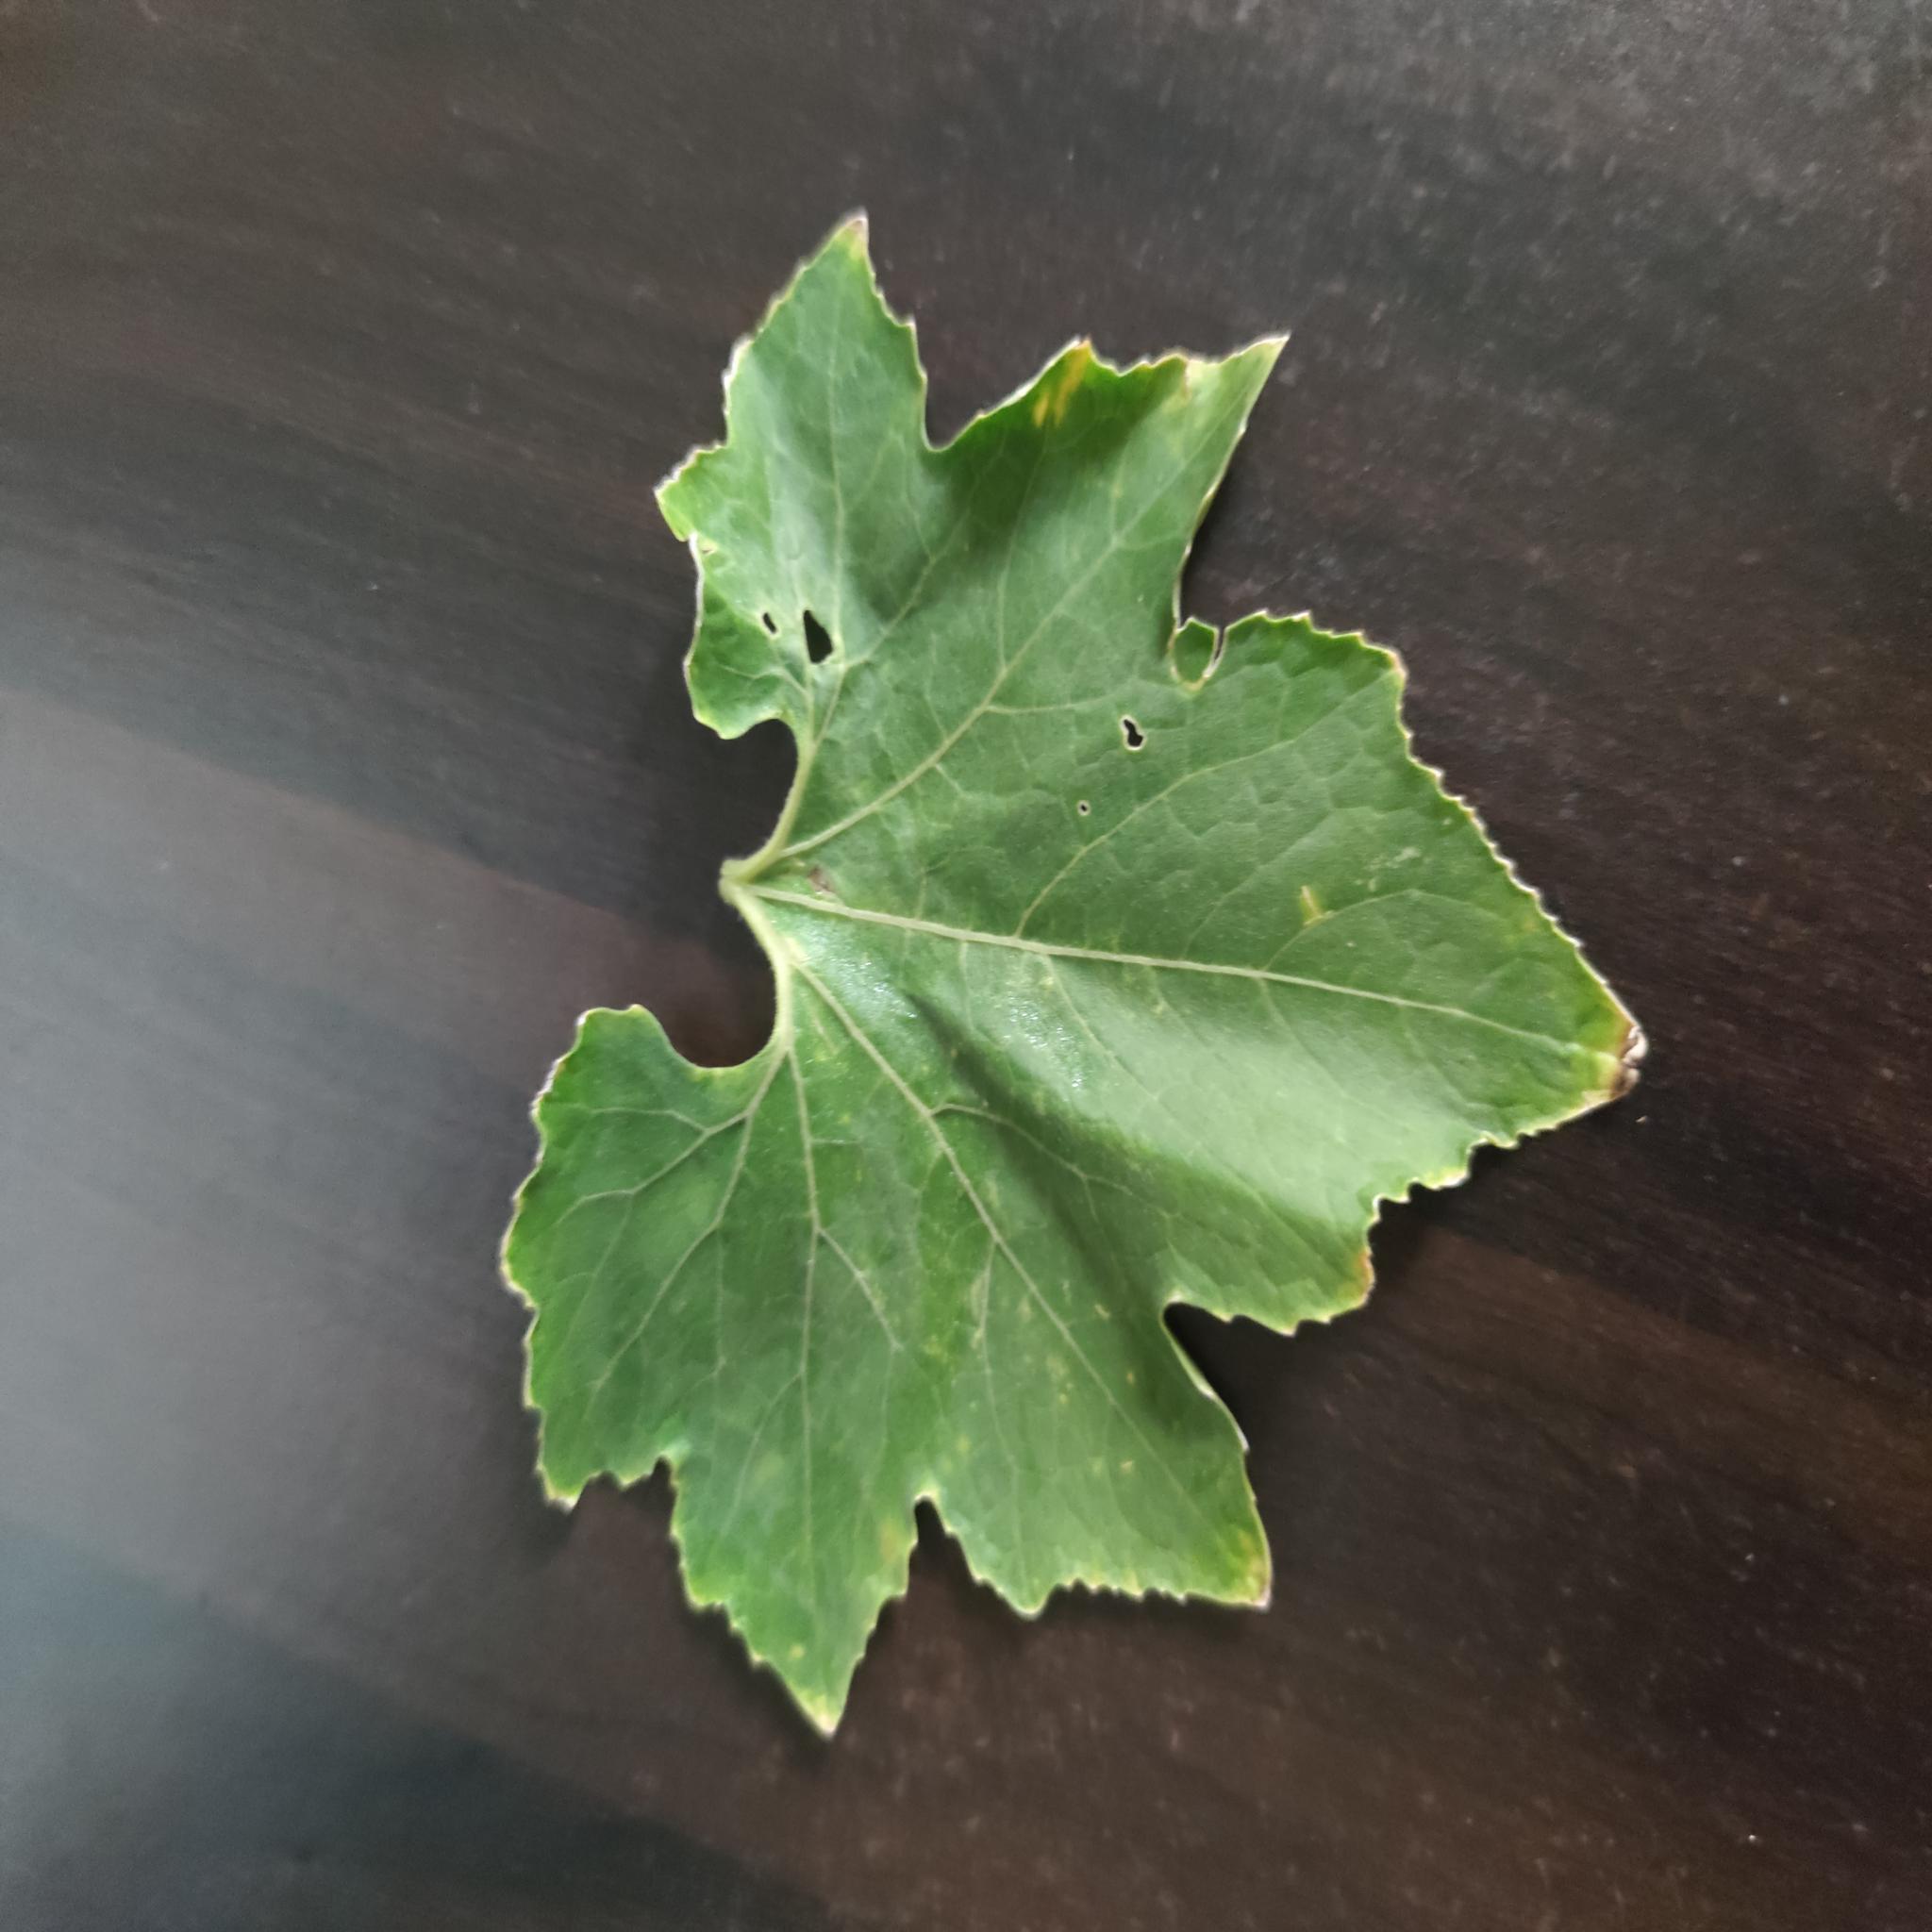
Label: Downy mildew